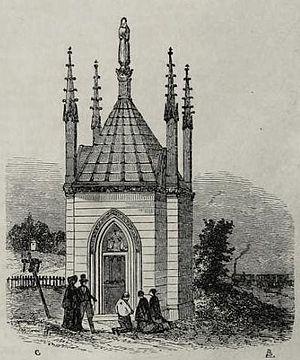
La catastrophe ferroviaire de Meudon a lieu le 8 mai 1842, lorsqu'un train en double traction allant de Versailles à Paris déraille dans cette commune du département de Seine-et-Oise sur la ligne de Paris à Versailles par la rive gauche de la Seine, mise en service moins de deux ans plus tôt.